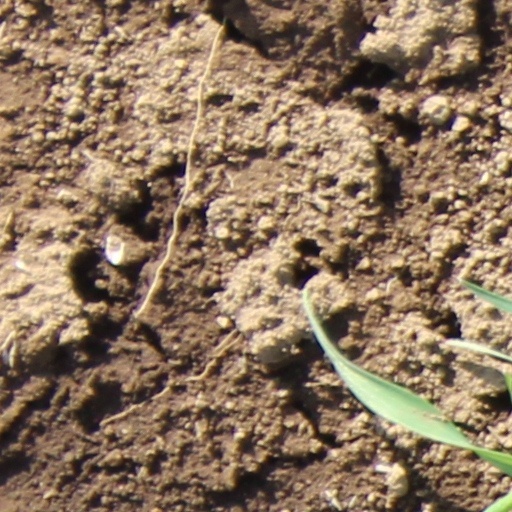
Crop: wheat